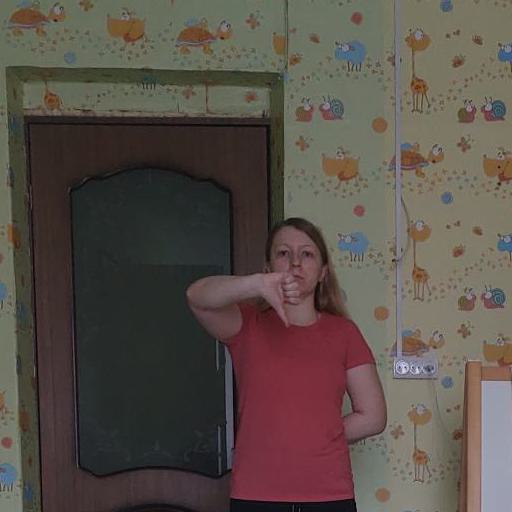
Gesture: dislike